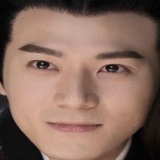
diễn viên Mao Tử Tuấn